Rosebud Denovo

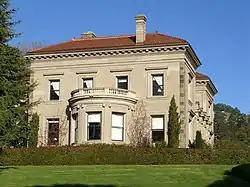
University House (2006)

On August 25, 1992, Denovo broke into the basement of University House, the residence of Chancellor Chang-Lin Tien on the UC Berkeley campus at 5:51 am, using a blow torch to cut through bars securing a window. This triggered a silent alarm that summoned the University of California Police Department (UCPD); while enroute, the UCPD woke the Chancellor and his wife with a phone call, warning them to lock their bedroom door. Onsite, officers from the UCPD and the Oakland Police Department (OPD) spotted Denovo through a window and demanded she surrender; she fled into the house instead. The OPD had been called in to assist.